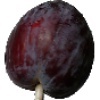
Label: Plum 1